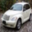
Label: automobile